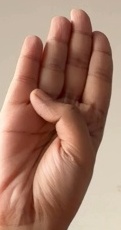
ASL sign: B